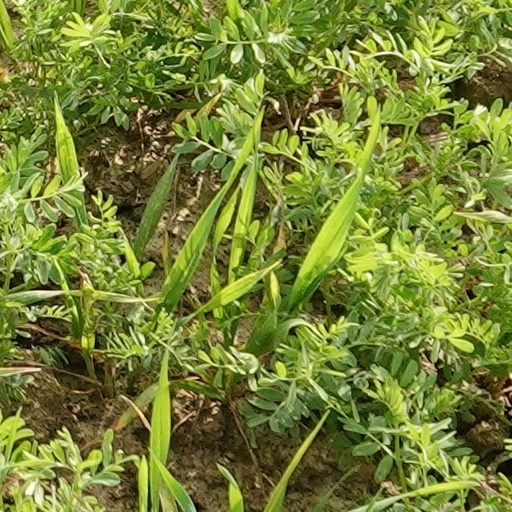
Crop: wheat